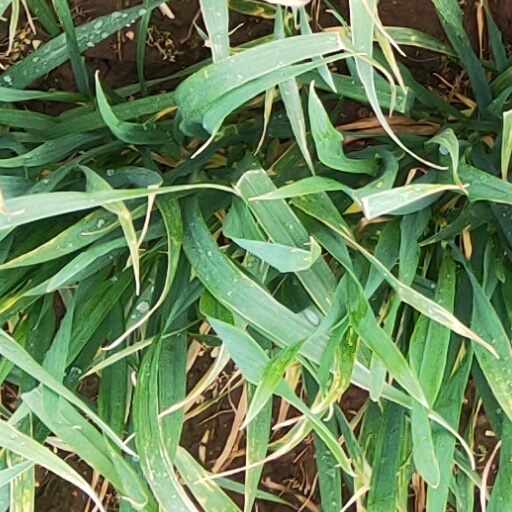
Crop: wheat